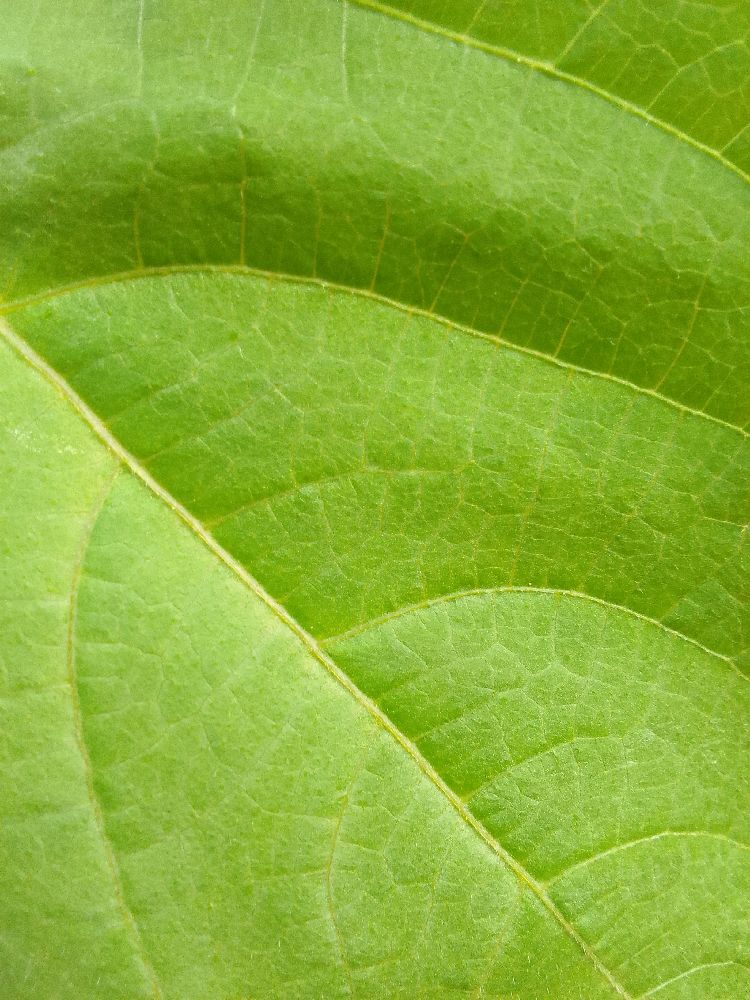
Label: healthy